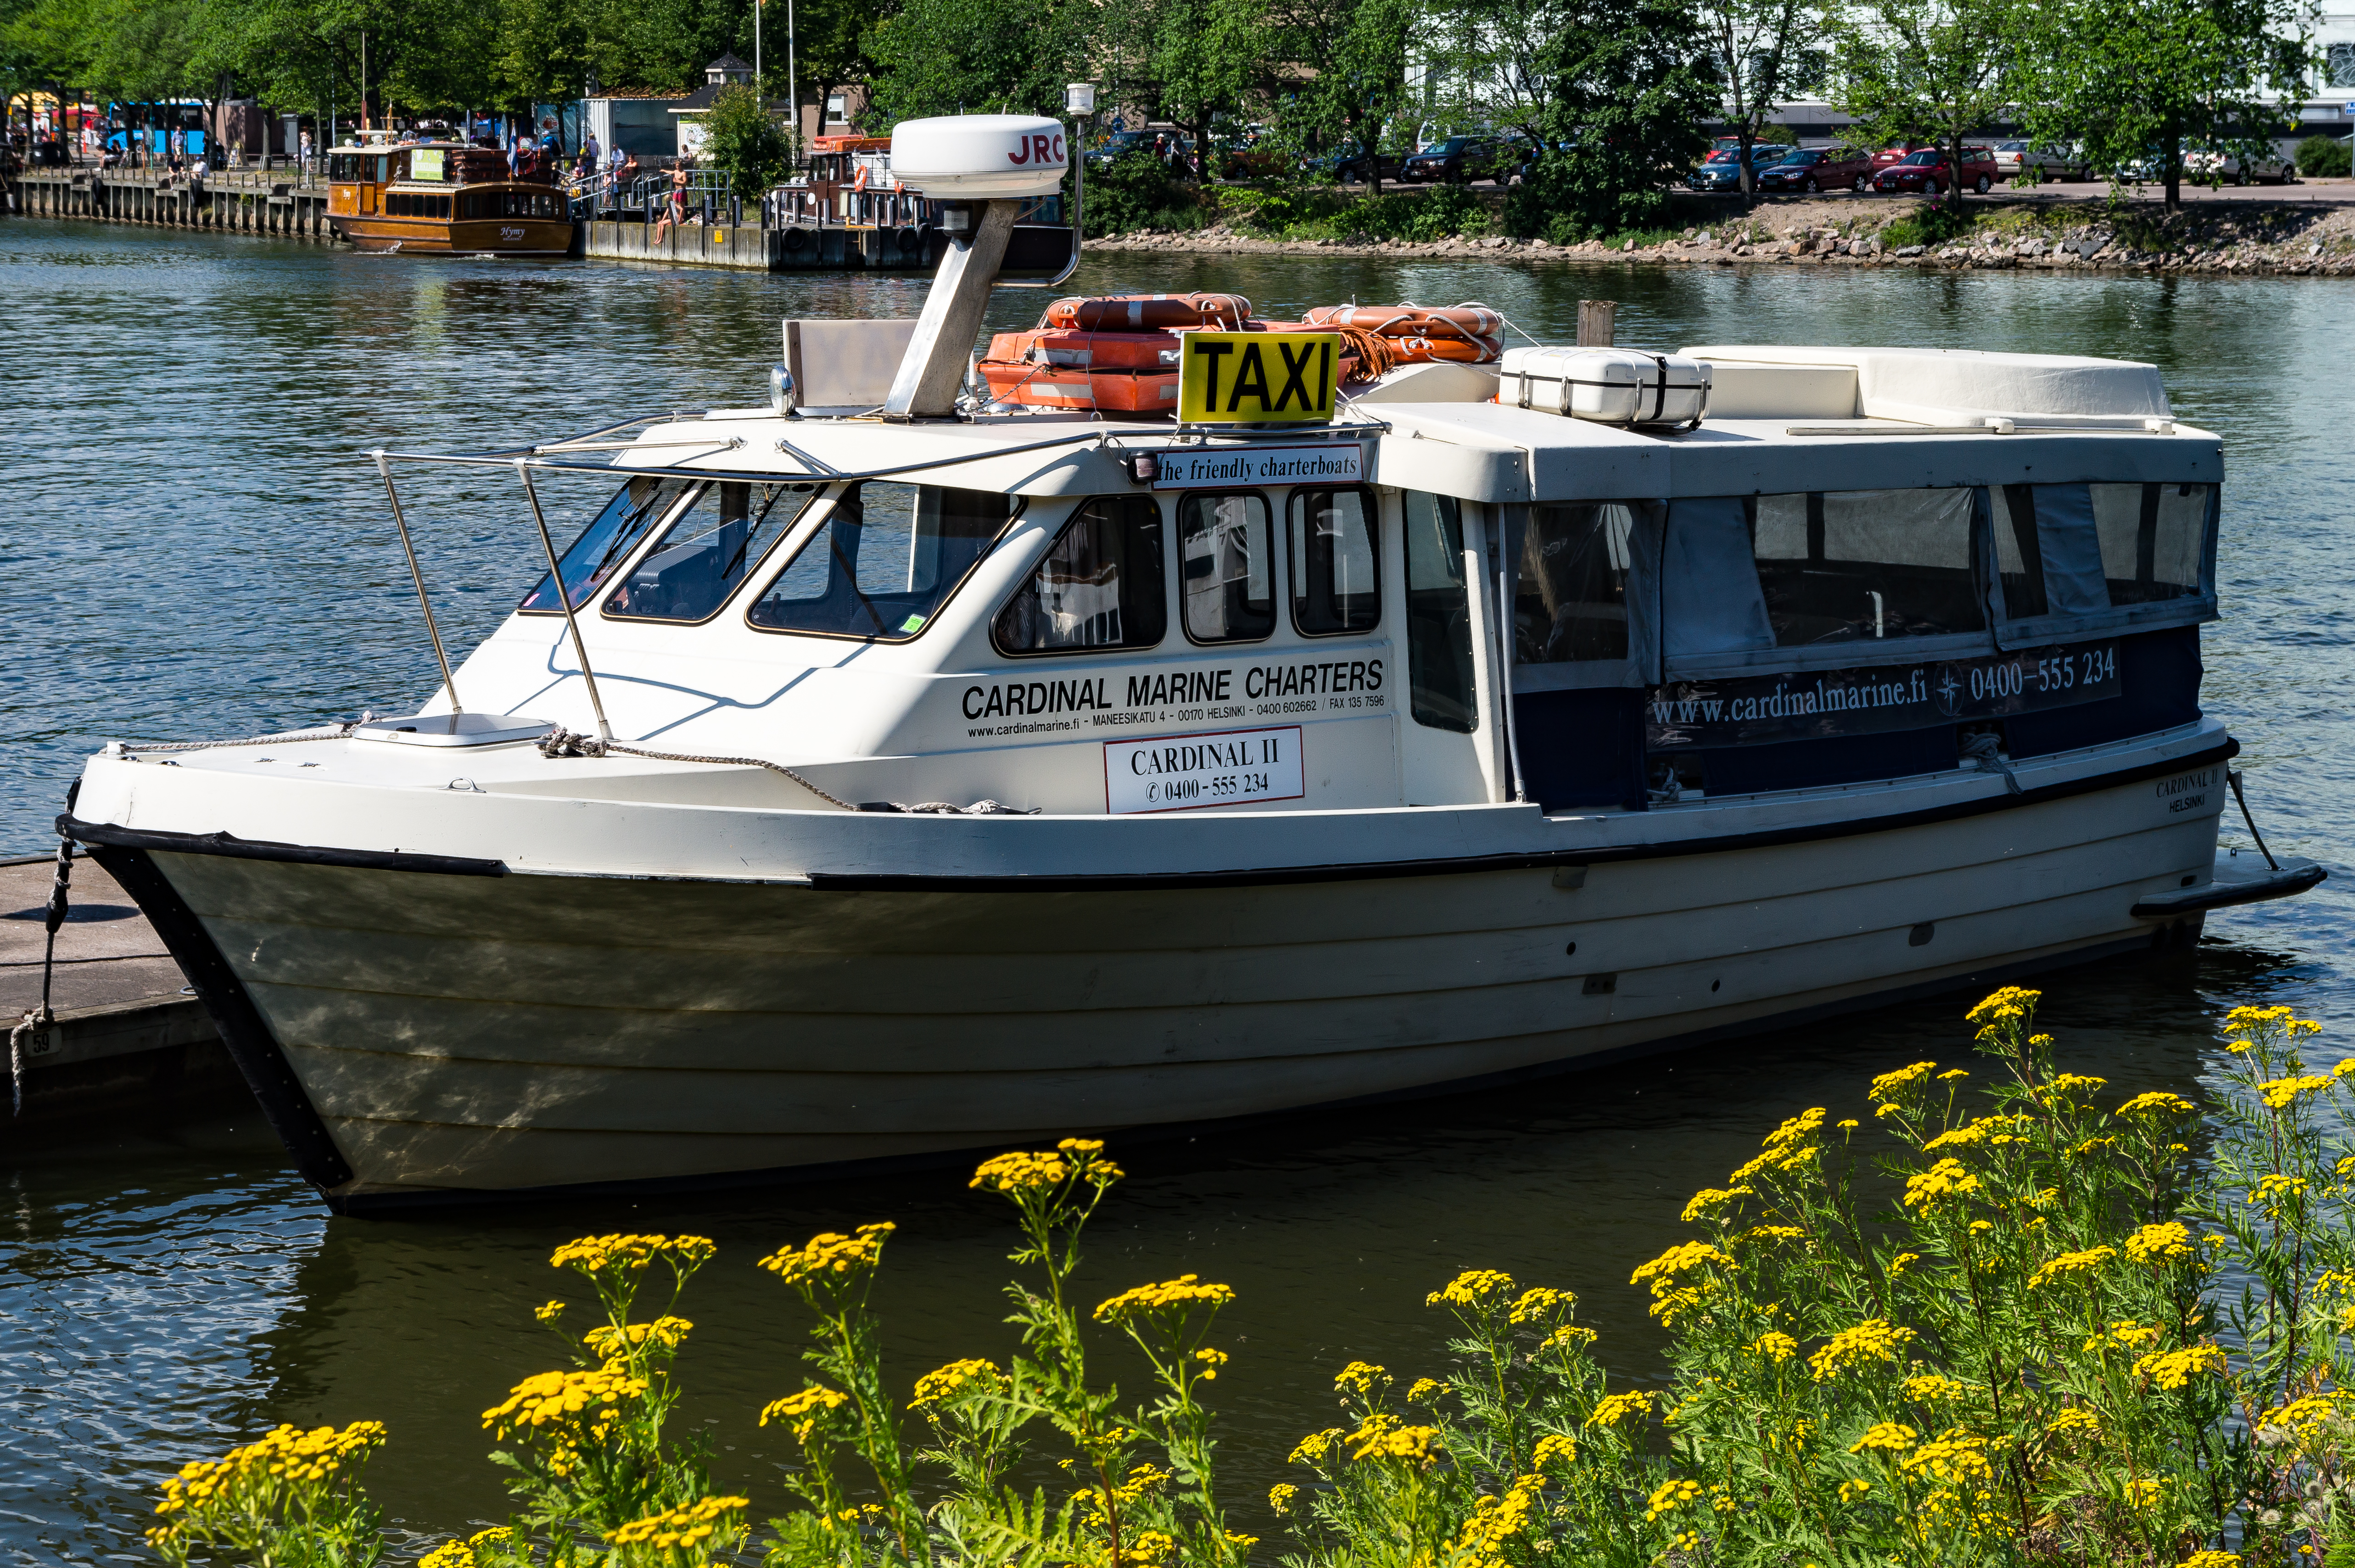
sea, tree, water, plant, boat, car, shore, flower, pier, river, taxi, vehicle, waterway, motorboat, boating, marine, sony, finland, helsinki, 1855mm, e, watercraft, cardinal, ecosystem, f3556, ilce3000, oss, sonyilce3000, e1855mmf3556oss, kruununhaka, charters, cardinalii, skiff, watercraft rowing